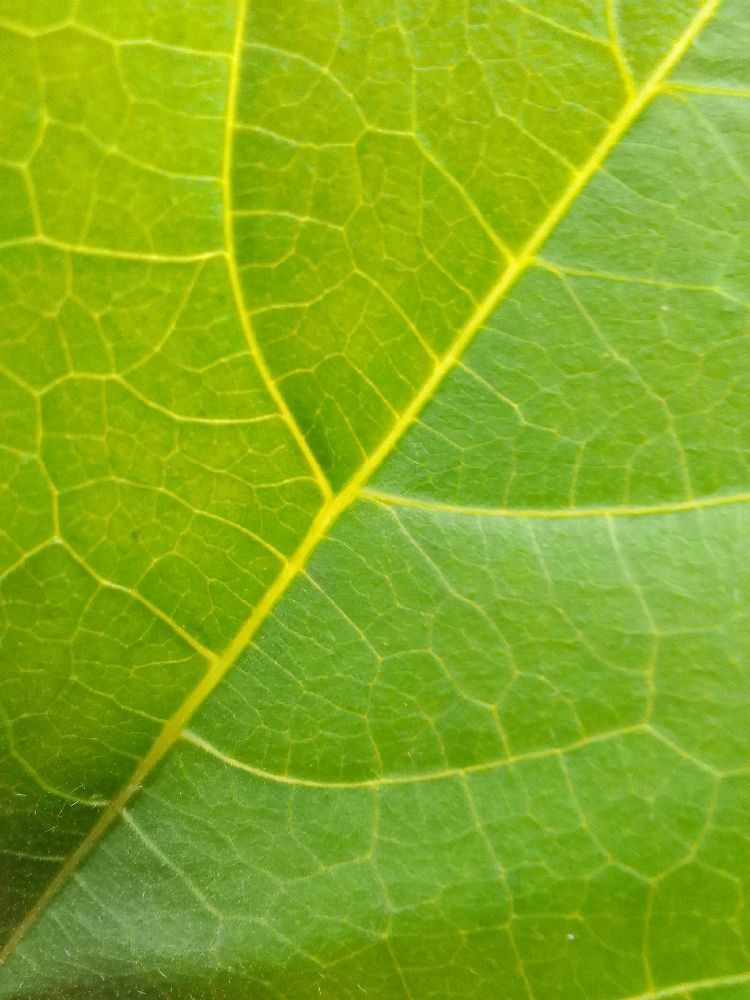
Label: healthy